Question: Please indicate a possible affordance area of the chair that can be used for sitting on
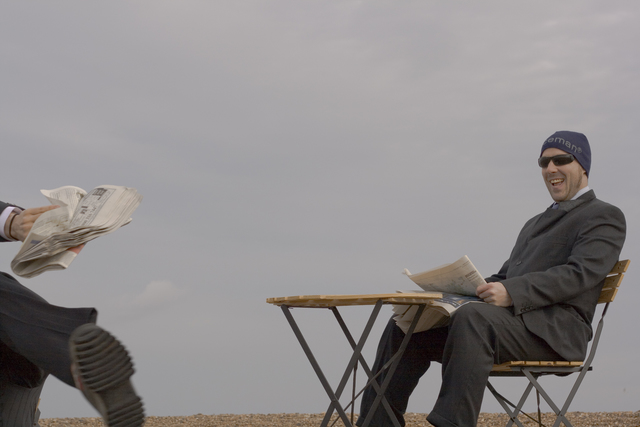
Answer: [491.5, 354.5, 582.5, 374.5]